Roger Carr (businessman)

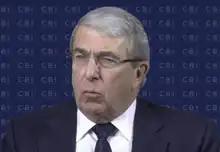

Sir Roger Martyn Carr (born 22 December 1946) is a British businessman. He was chairman of BAE Systems until May 2023.